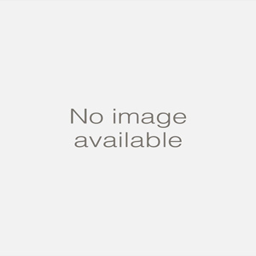
how to find a dress shirt that fits by business